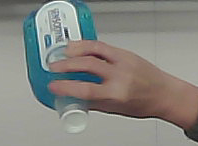
Product: sensodyne_mouthwash